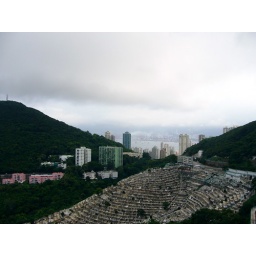
the pink buildings used to be fire engine red the last time i saw them in january.